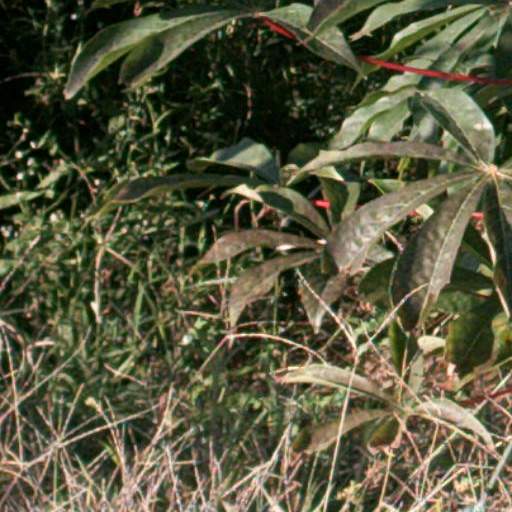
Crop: cassava